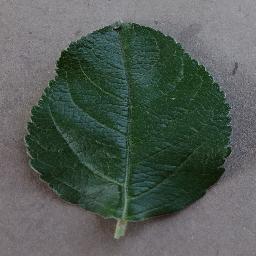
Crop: apple
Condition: healthy